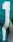
Number: 1